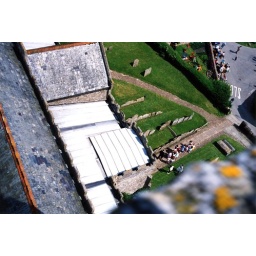
The &amp;quot;Fete on The Green&amp;quot; held in Marlborough, Wiltshire. Seen from the roof on the tower at St. Michael's Church.